Al-Quadin Muhammad

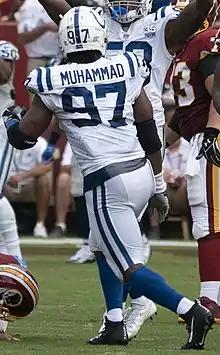
Muhammad with the Indianapolis Colts in 2018

Al-Quadin Muhammad (born March 28, 1995) is an American professional football defensive end for the Detroit Lions of the National Football League (NFL). He played college football for the Miami Hurricanes. He was selected by the New Orleans Saints in the sixth round of the 2017 NFL draft.